Zheng He

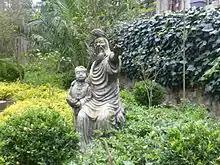
Sculpture in Zheng He Park, Kunyang, featuring a young Zheng He with his father Ma Hajji

Eventually, he gained the confidence and trust of the prince. Ma was also known as "Sanbao" during his service in the household of the Prince of Yan, a reference to the Buddhist Three Jewels. Ma received a proper education at Beiping, which he would not have had if he had been placed in the imperial capital of Nanjing as the Hongwu Emperor, the father of Zhu Di, did not trust eunuchs and believed that it was better to keep them illiterate. The Hongwu Emperor purged and exterminated much of the original Ming leadership and gave his enfeoffed sons more military authority, especially those in the north, like the Prince of Yan.